The Game That Kills

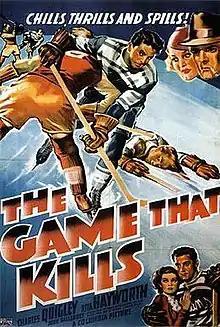
Film poster

The Game That Kills is a 1937 American mystery sport film directed by D. Ross Lederman and starring Charles Quigley and Rita Hayworth.